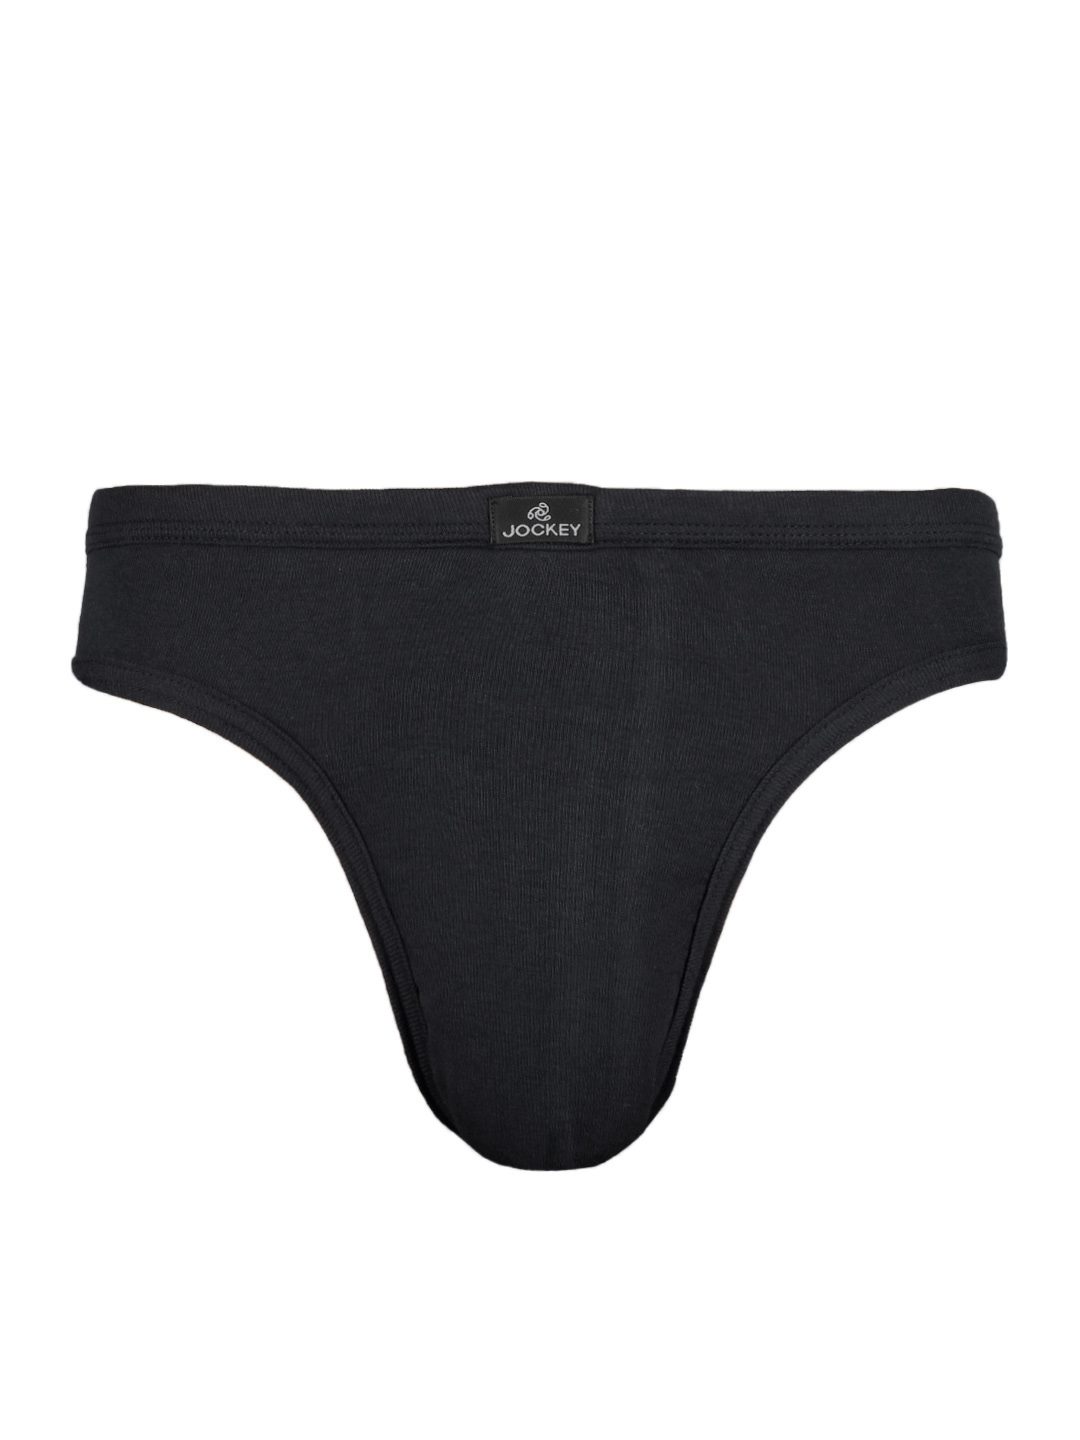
Jockey ELANCE Men Black Briefs 1004
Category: Apparel / Innerwear / Briefs
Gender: Men
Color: Black
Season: Summer 2016
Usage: Casual